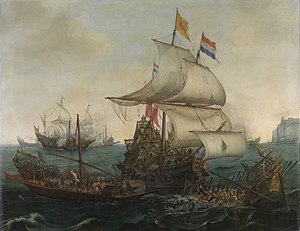
Hendrick Cornelius Vroom
Hollandske skibe vædrer spanske gallajer ud for den flamske skyst i oktober 1602, 1617.
Hendrik Cornelisz Vroom var en hollandsk guldaldermaler, der grundlagde den hollandske stil indenfor marinemaleriet. I begyndelsen malede han i fugleperspektiv, som de tidligere hollandske marinemalere, men hans senere værker er malet med et lavere perspektiv og giver derfor et mere realistisk udtryk. Han skal ikke forveksels med hans søn og elev Cornelis Vroom.